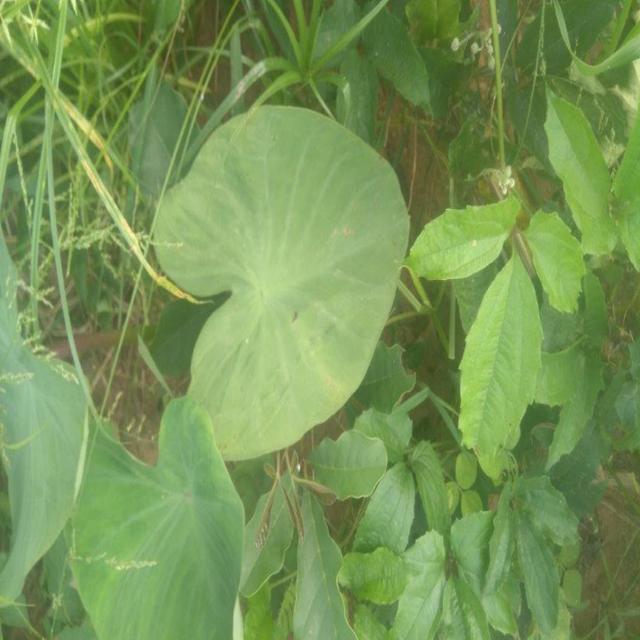
Label: Early_Blight